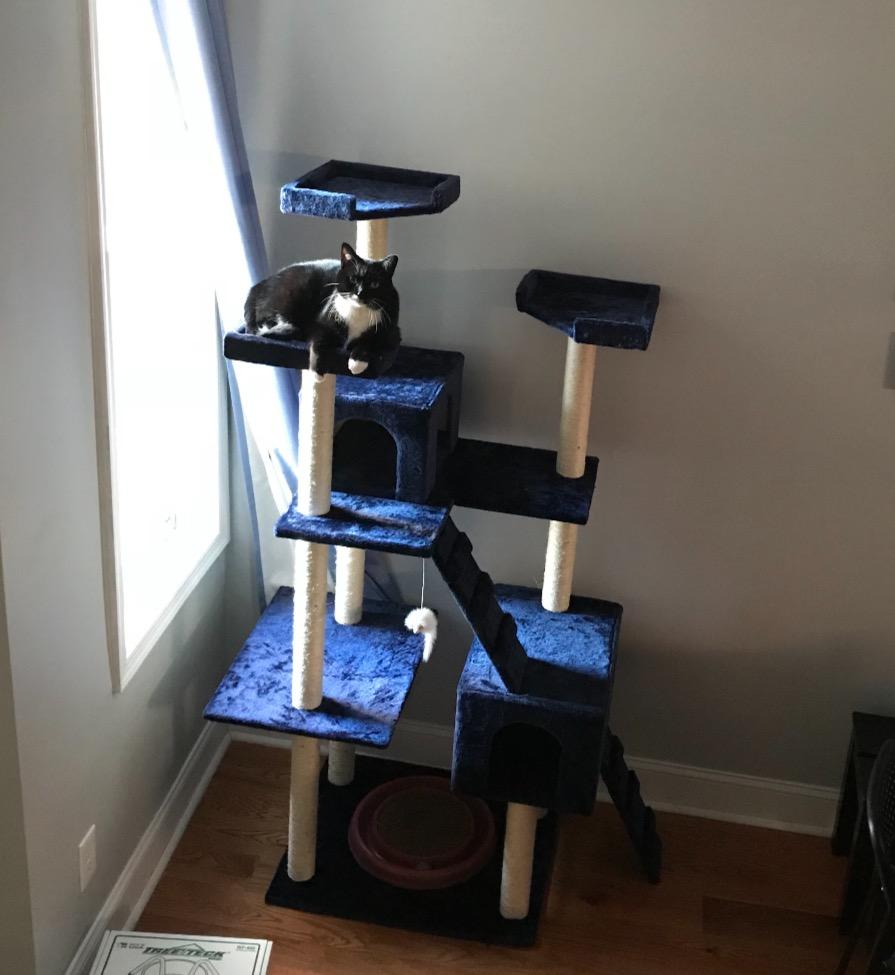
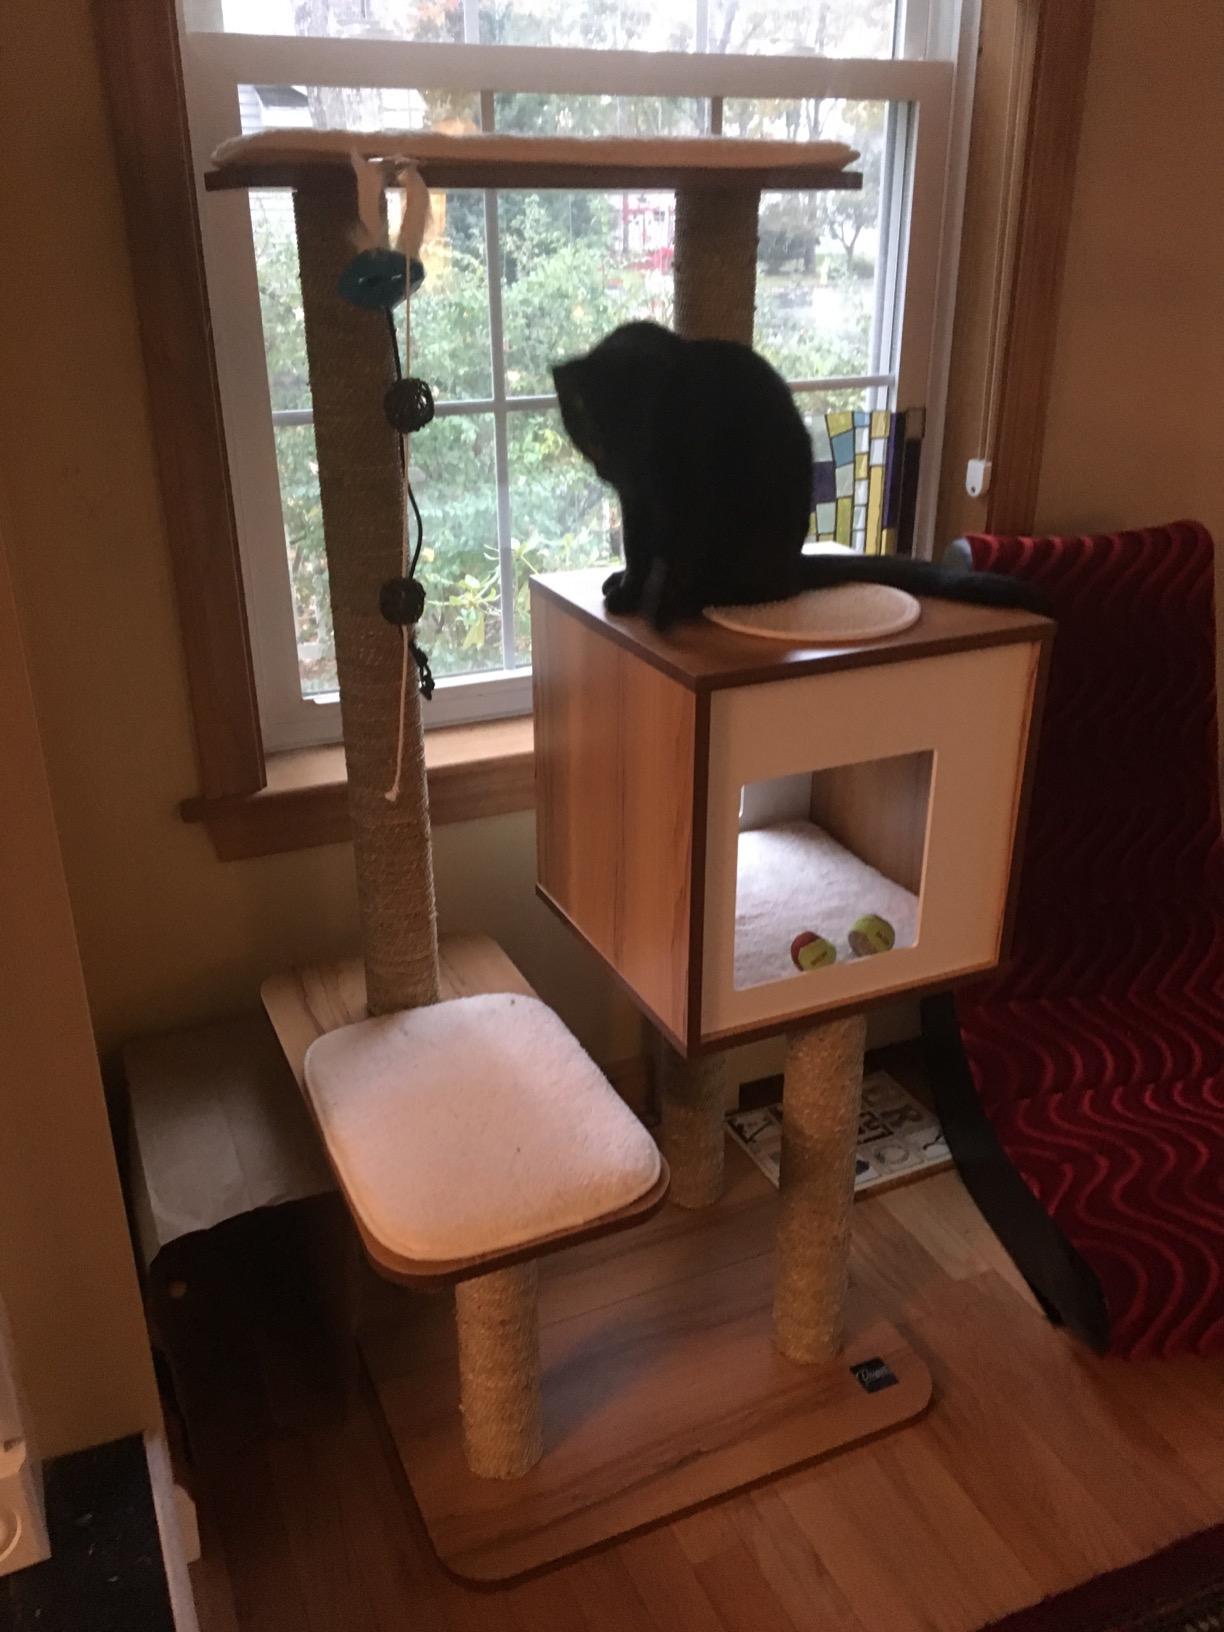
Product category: items_cat tree
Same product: no